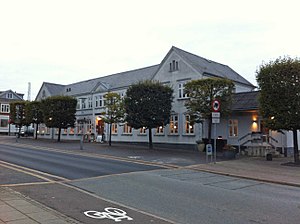
Westergaards Hotel
Westergaards Hotel i oktober 2016.
Westergaards Hotel i Videbæk, set fra gaden
Westergaards Hotel er et dansk hotel beliggende i Videbæk i Ringkøbing-Skjern Kommune. Den nuværende bygning blev opført i 1907, og rummer fem værelser, flere selskabslokaler og en restaurant.